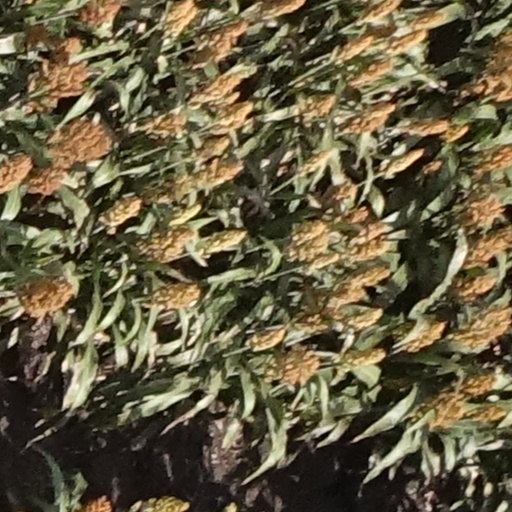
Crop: sorghum